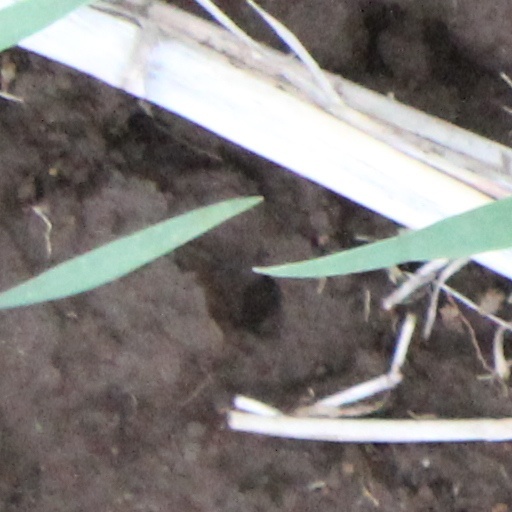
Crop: wheat